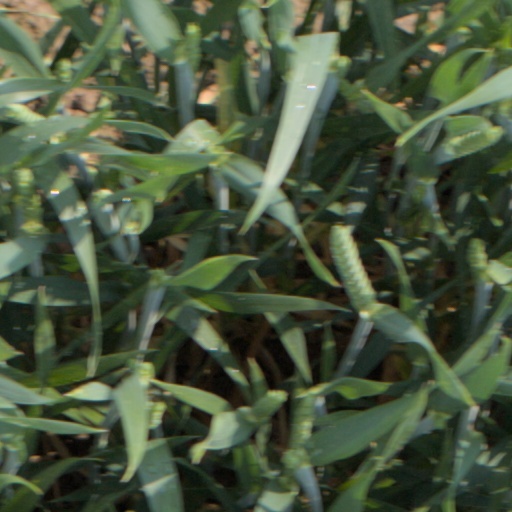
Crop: wheat